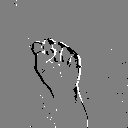
ASL letter: s